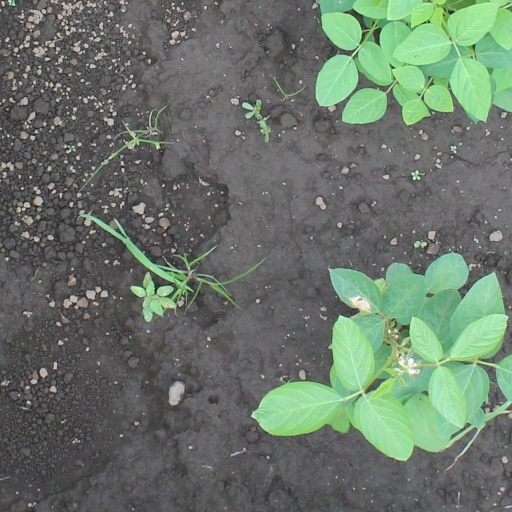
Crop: soybean